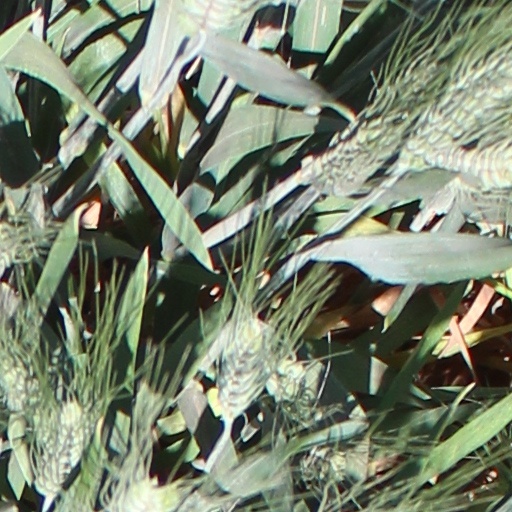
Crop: wheat